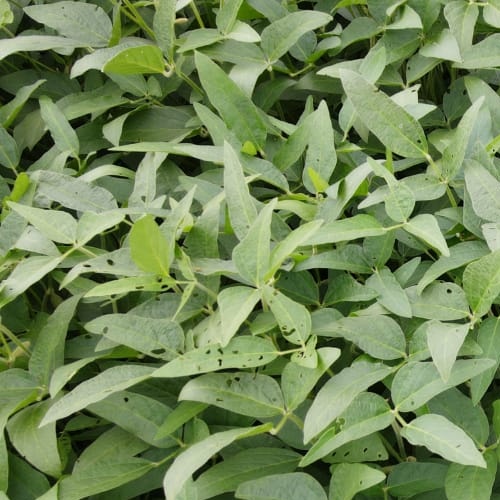
Label: Diabrotica_speciosa